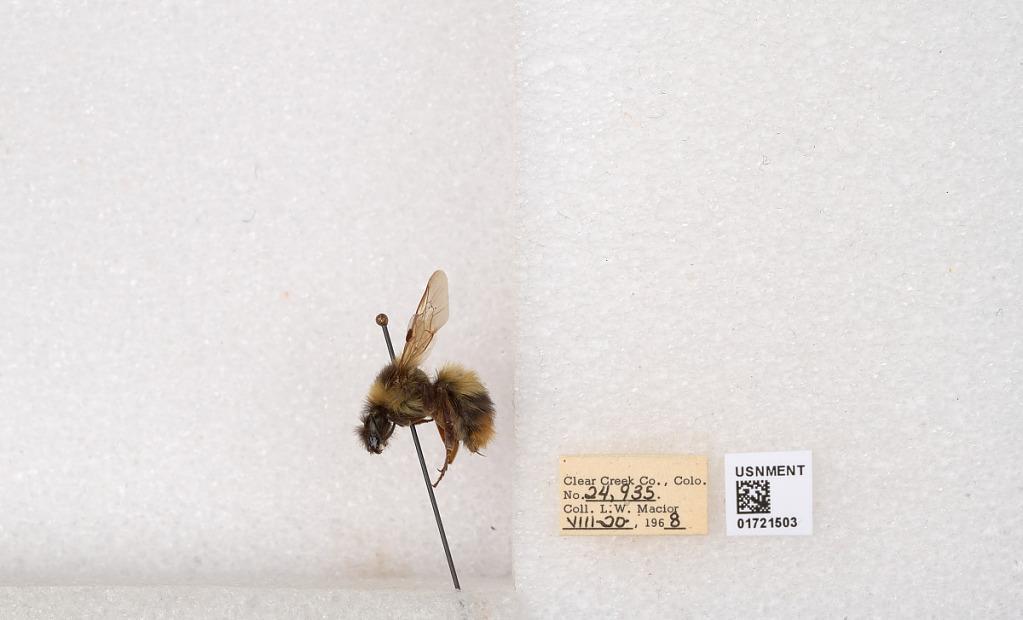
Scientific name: Bombus kirbyellus
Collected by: L. Macior
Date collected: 1968-8-20
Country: United States
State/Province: Colorado
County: Clear Creek
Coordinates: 39.6891, -105.644